Robert Harvey Morrison Farm and Pioneer Mills Gold Mine

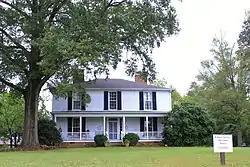
Robert Harvey Morrison House

Robert Harvey Morrison Farm and Pioneer Mills Gold Mine, also known as Cedarvale, is a historic home and farm and national historic district located near Midland, Cabarrus County, North Carolina. The district encompasses five contributing buildings and three contributing sites. The house was built about 1846, and is a two-story, three bay Greek Revival style frame dwelling. It features a full width one-story, hip roof porch. Also on the property are the contributing smokehouse (c. 1846), log barn (c. 1846), shed (c. 1900), shop (c. 1900), and the remains of the Pioneer Mills Gold Mine including the mine shaft site (c. 1832), ore mill site (c. 1832), and miner's cabin site (c. 1855).